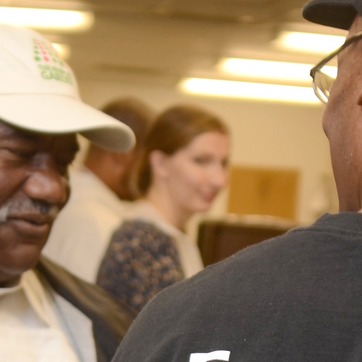
Material: skin